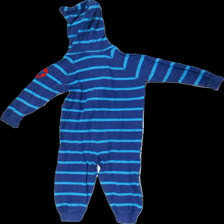
View: back
Type: Dress
Category: Children
Brand: Not in the list
Brand text on label: villervalla
Colors: Blue
Material: 100% cotton
Pattern: Striped
Cut: Regular
Season: All
Damage location: bottom right
Damage 2 location: middle center
Damage 3 location: bottom left
Price range: <50
Recommended usage: Repair
Description: randig onepiece
Comment: ej klänning, onepiece